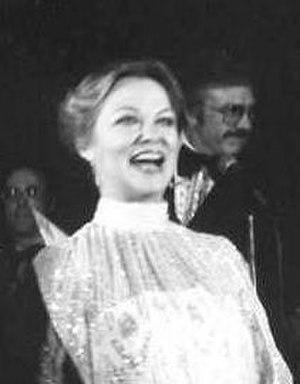
Shameless, ou Sans regret au Québec, est une série télévisée américaine développée par John Wells et diffusée depuis le 9 janvier 2011 sur Showtime et sur The Movie Network au Canada.